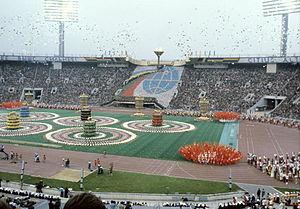
Le dopage dans le sport en Russie fait principalement référence au système institutionnel mis en place entre 2011 et 2015 pour doper et couvrir de nombreux athlètes russes dans plusieurs grands évènements internationaux et progressivement mis à jour après les Jeux d'hiver à Sotchi en 2014. La Russie est le pays ayant le plus de médaillés olympiques disqualifiés pour dopage, soit plus de quatre fois le total du deuxième pays. Sur la période concernée, plus d'un millier d'athlètes russes dans divers sports, ont bénéficié de dissimulation de cas positifs.